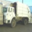
Label: truck